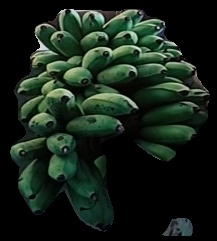
Variety: rasbale
Grade: grade2